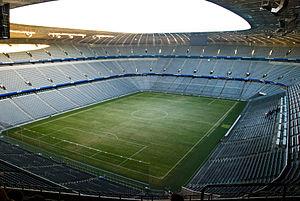
Le Fußball-Club Bayern München e.V., couramment abrégé en FC Bayern München ou FC Bayern et partiellement francisé en FC Bayern Munich, Bayern Munich ou Bayern de Munich, est un club omnisports allemand fondé le 27 février 1900 et basé à Munich, en Bavière. Le club est connu par sa section football, externalisé en 2001 en FC Bayern München AG. Son équipe masculine joue depuis 1965 en Bundesliga et est surnommée Rekordmeister, étant l'un des clubs les plus titrés d'Allemagne et d'Europe.